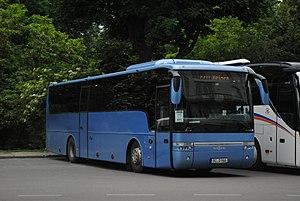
Van Hool est une société familiale belge qui fabrique des autobus, autocars ainsi que des remorques, châssis et conteneurs-citernes. La société est le principal fournisseur pour les transports en communs belges, comme la STIB, par exemple. Elle est située à Lierre, en province d'Anvers.